Nowe Warpno Lake

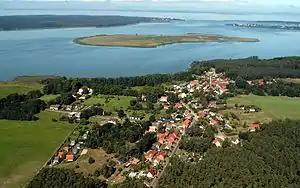
The Neuwarper See and the island of Riether Werder

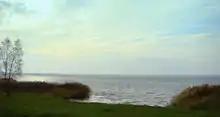
Neuwarper See

The Nowe Warpno Lake (German: "Neuwarper See", "Warper See") is a bay on the southern shore of the Szczecin Lagoon. It runs for about into the interior and has two narrow channels to the lagoon in the north that are each only wide and divided by a small island of reeds.